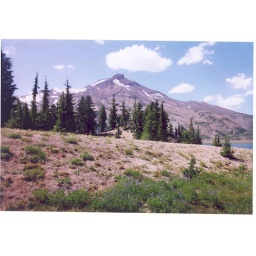
South Sister mountain, one of the green lakes to the right, trees in between the 3 lakes,